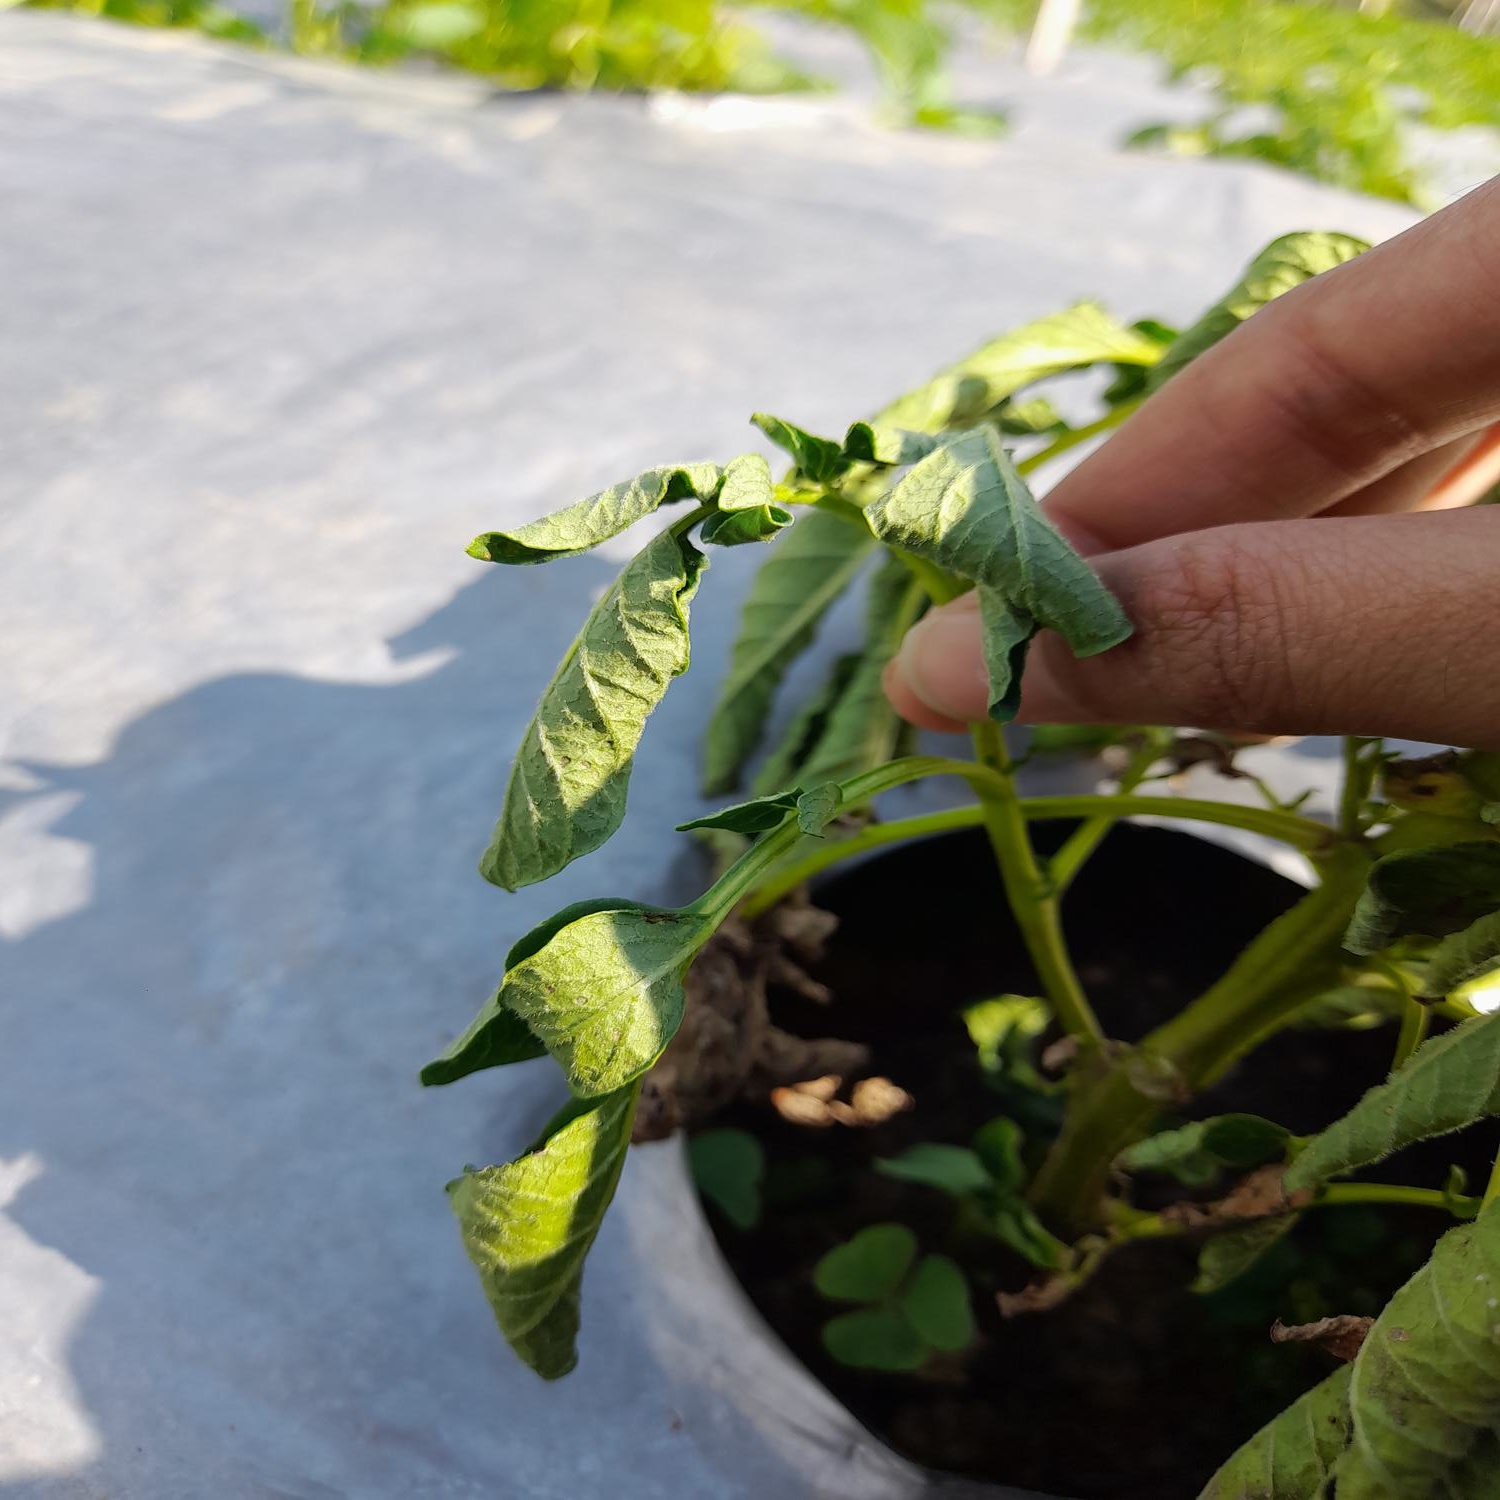
Etiqueta: Pudricion_Parda